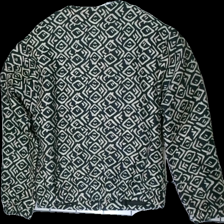
View: back
Type: Jacket
Category: Ladies
Brand: Kappahl
Colors: White, Black
Material: 52% cotton 48% polyester
Pattern: Geometric print
Cut: Regular
Size: M
Season: All
Price range: 50-100
Recommended usage: Reuse